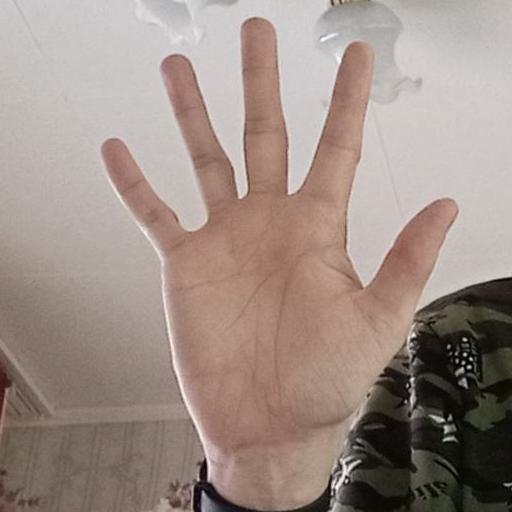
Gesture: palm